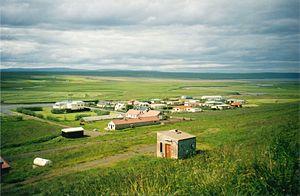
Laugarbakki est une localité islandaise de la municipalité de Húnaþing vestra située au nord de l'île, dans la région de Norðurland vestra. En 2011, le village comptait 57 habitants.